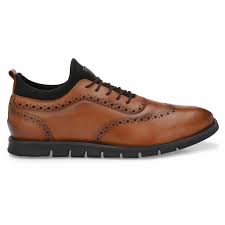
Label: Brogue